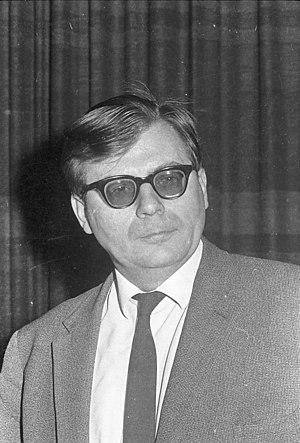
Edward Thomas « Ted » Downes est un chef d'orchestre anglais, spécialisé dans l'opéra.